Bunny Greenhouse

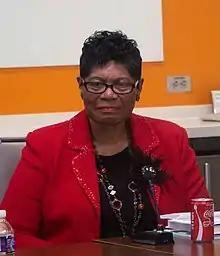
Greenhouse speaks at New America in 2019

Bunnatine (Bunny) H. Greenhouse is a former chief contracting officer Senior Executive Service (Principal Assistant Responsible for Contracting (PARC)) of the United States Army Corps of Engineers. On June 27, 2005, she testified to a Congressional panel, alleging specific instances of waste, fraud, and other abuses and irregularities by Halliburton with regard to its operations in Iraq since the 2003 invasion. She described one of the Halliburton contracts (secret, no-bid contracts awarded to Kellogg, Brown and Root (KBR)—a subsidiary of Halliburton) as "the most blatant and improper contract abuse I have witnessed during the course of my professional career".